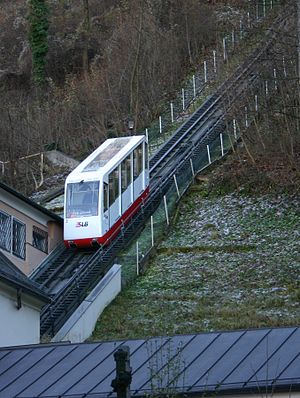
Festungsbahn Salzburg
Kabelbanen på fæstningsbjerget i Salzburg
Festungsbahn Salzburg er en kabelbane i byen Salzburg i Østrig. Banen er den ældste offentlige kabelbane i Østrig. Banen drives af Salzburg Lokalbaner. Man skal ikke forveksle Festungsbahn Salzburg med den væsentligt ældre private kabelbane Reißzug, som fragter varer og andet gods til Festung Hohensalzburg. Denne kabelbane menes at stamme fra enten 1495 eller 1504.